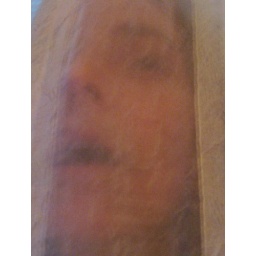
Using the curtain by my desk as a filter.